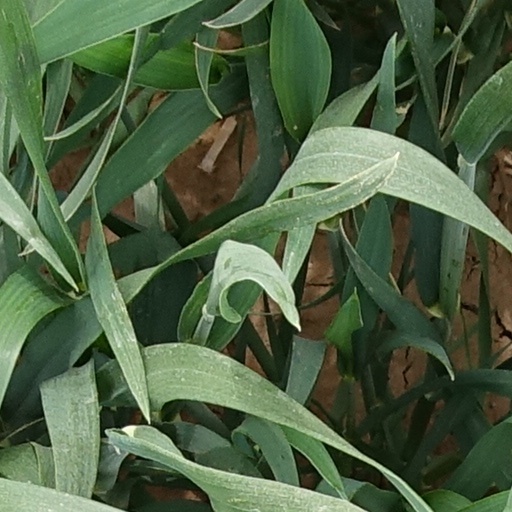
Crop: wheat